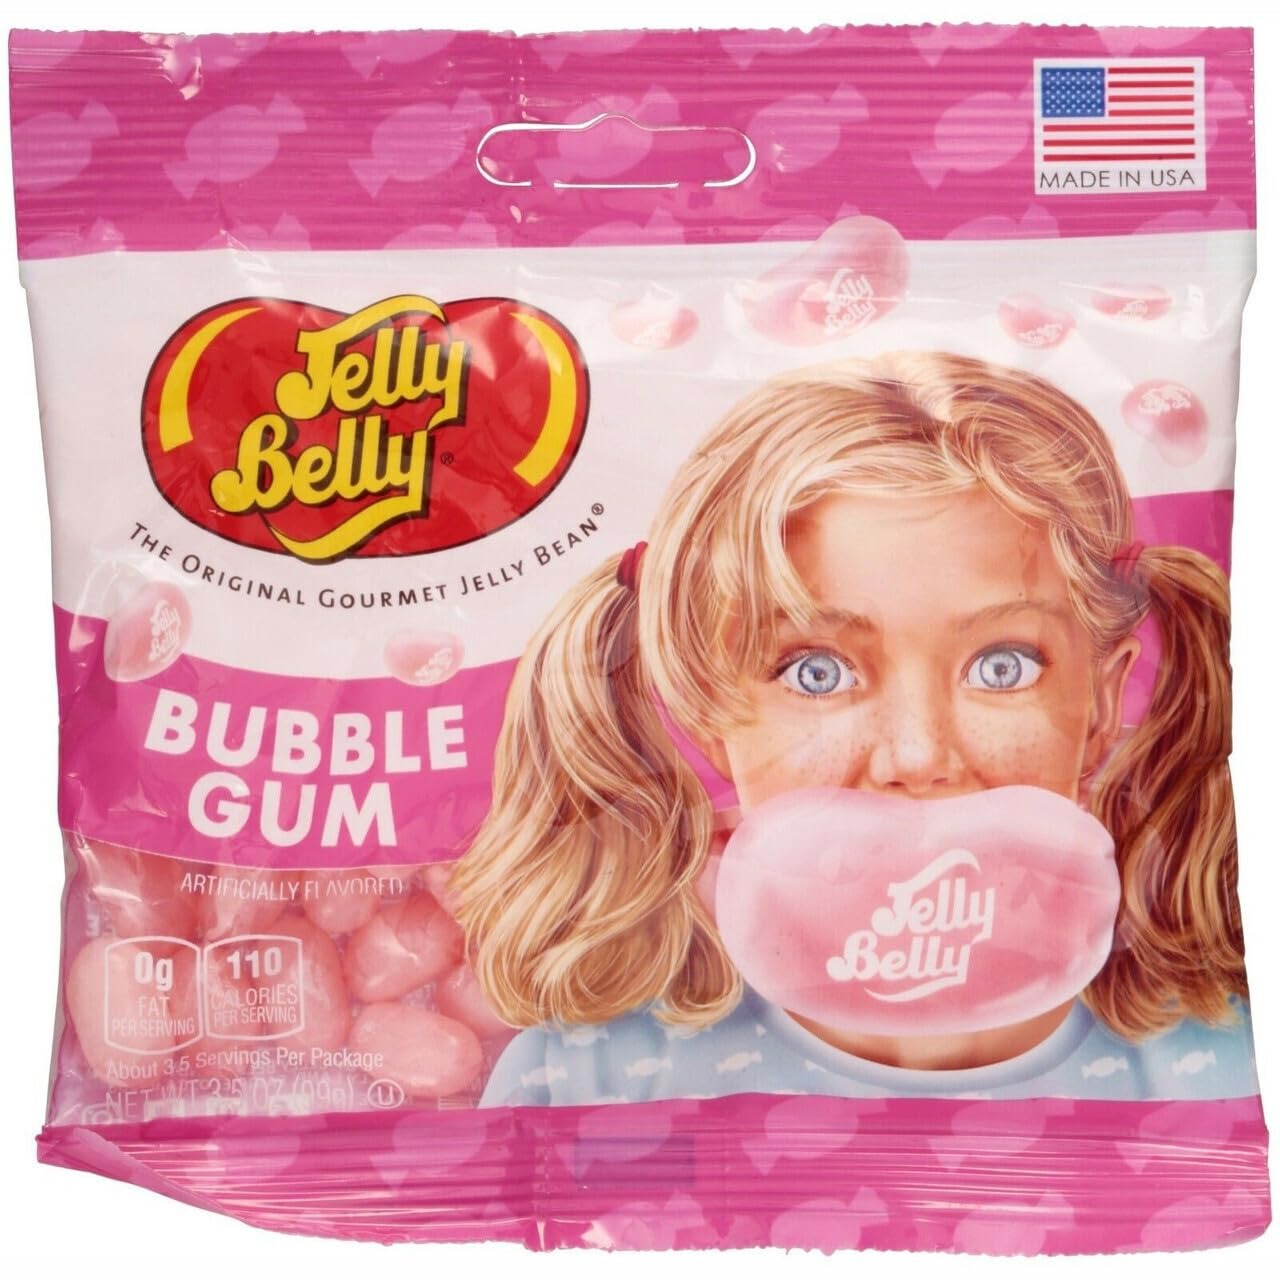
Item Name: Jelly Belly Valentine's Sparkling Rose Jelly Beans Bag - 3.5oz
Bullet Point 1: Valentine's Day Candy: Jelly Belly's Sparkling Rose Jelly Beans
Bullet Point 2: Rose Flavored Jelly Beans: Sweet and Delicious Candy
Bullet Point 3: Valentine's Day Gift: Fun and Festive Candy for the Holiday
Bullet Point 4: Gluten Free Candy: Safe and Delicious Treat for All
Bullet Point 5: Share the Love: Share These Delicious Jelly Beans with Your Sweetheart
Value: nan
Unit: None

Price: 6.49